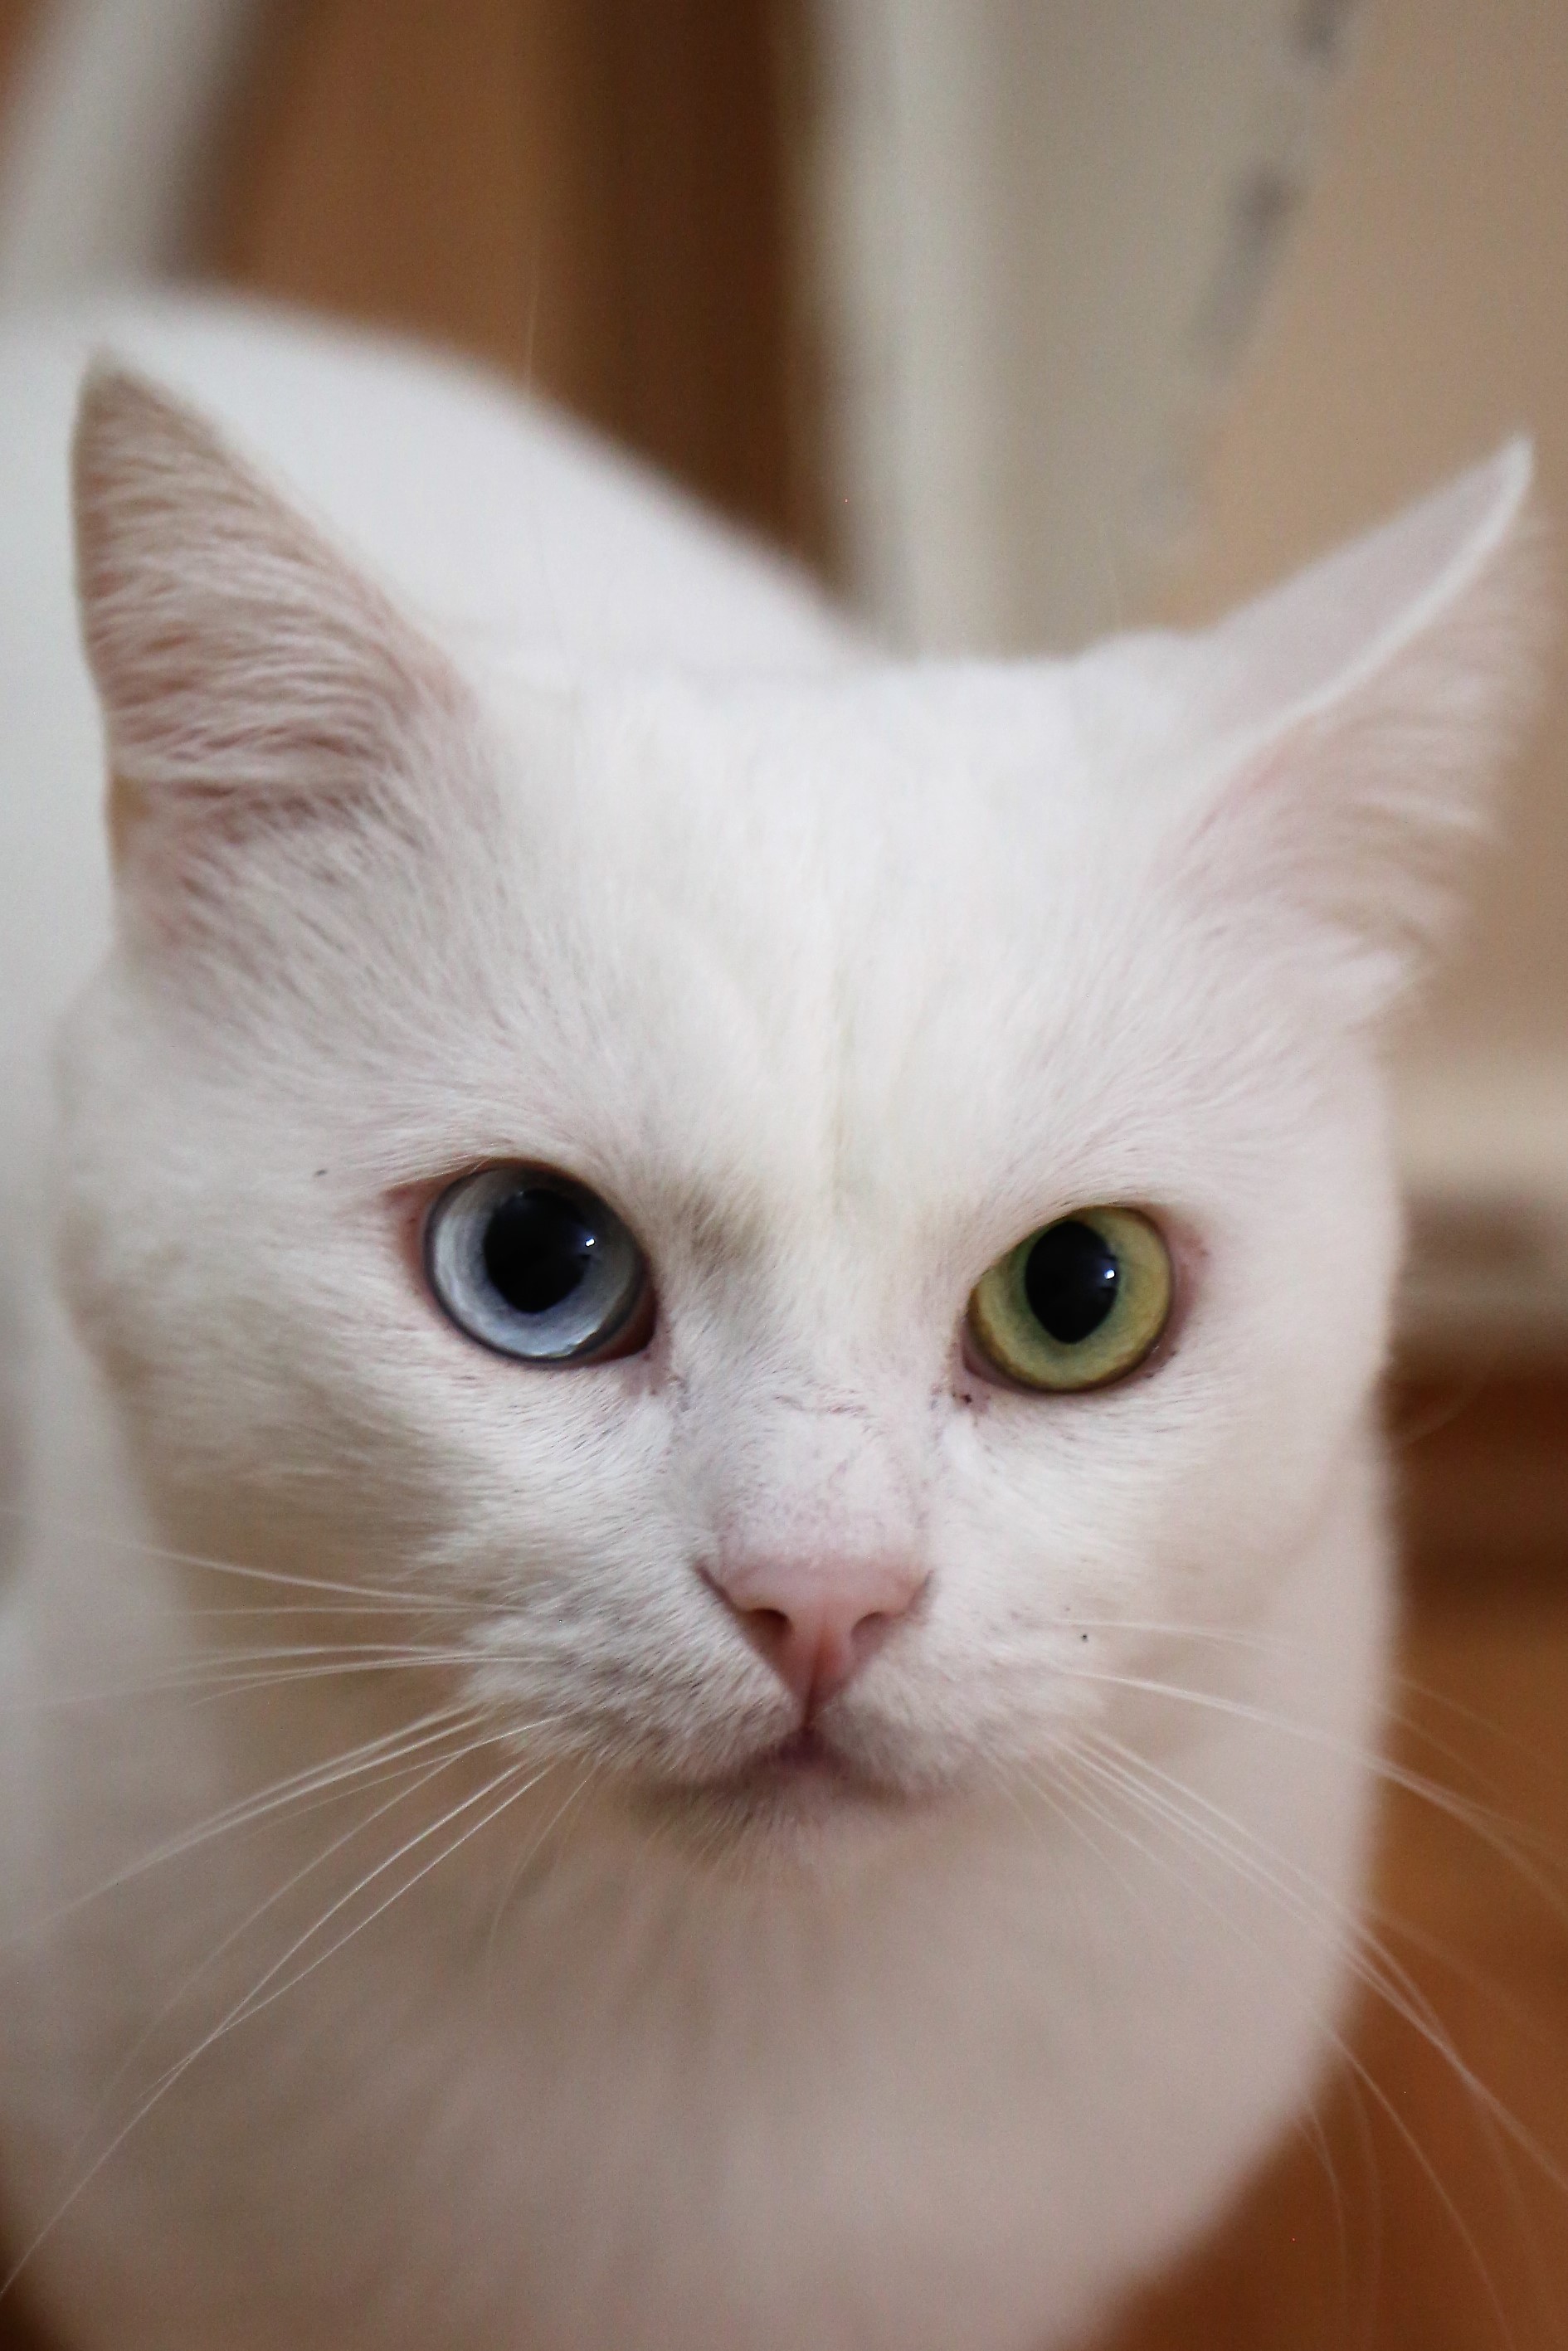
cat, animal, beautiful, domesticated, white, eyes, mammal, vertebrate, small to medium sized cats, whiskers, felidae, khao manee, carnivore, burmilla, turkish angora, eye, turkish van, colorpoint shorthair, asian, domestic short haired cat, kitten, fur, fawn